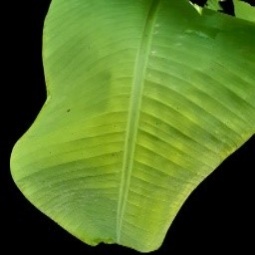
Label: Calcium